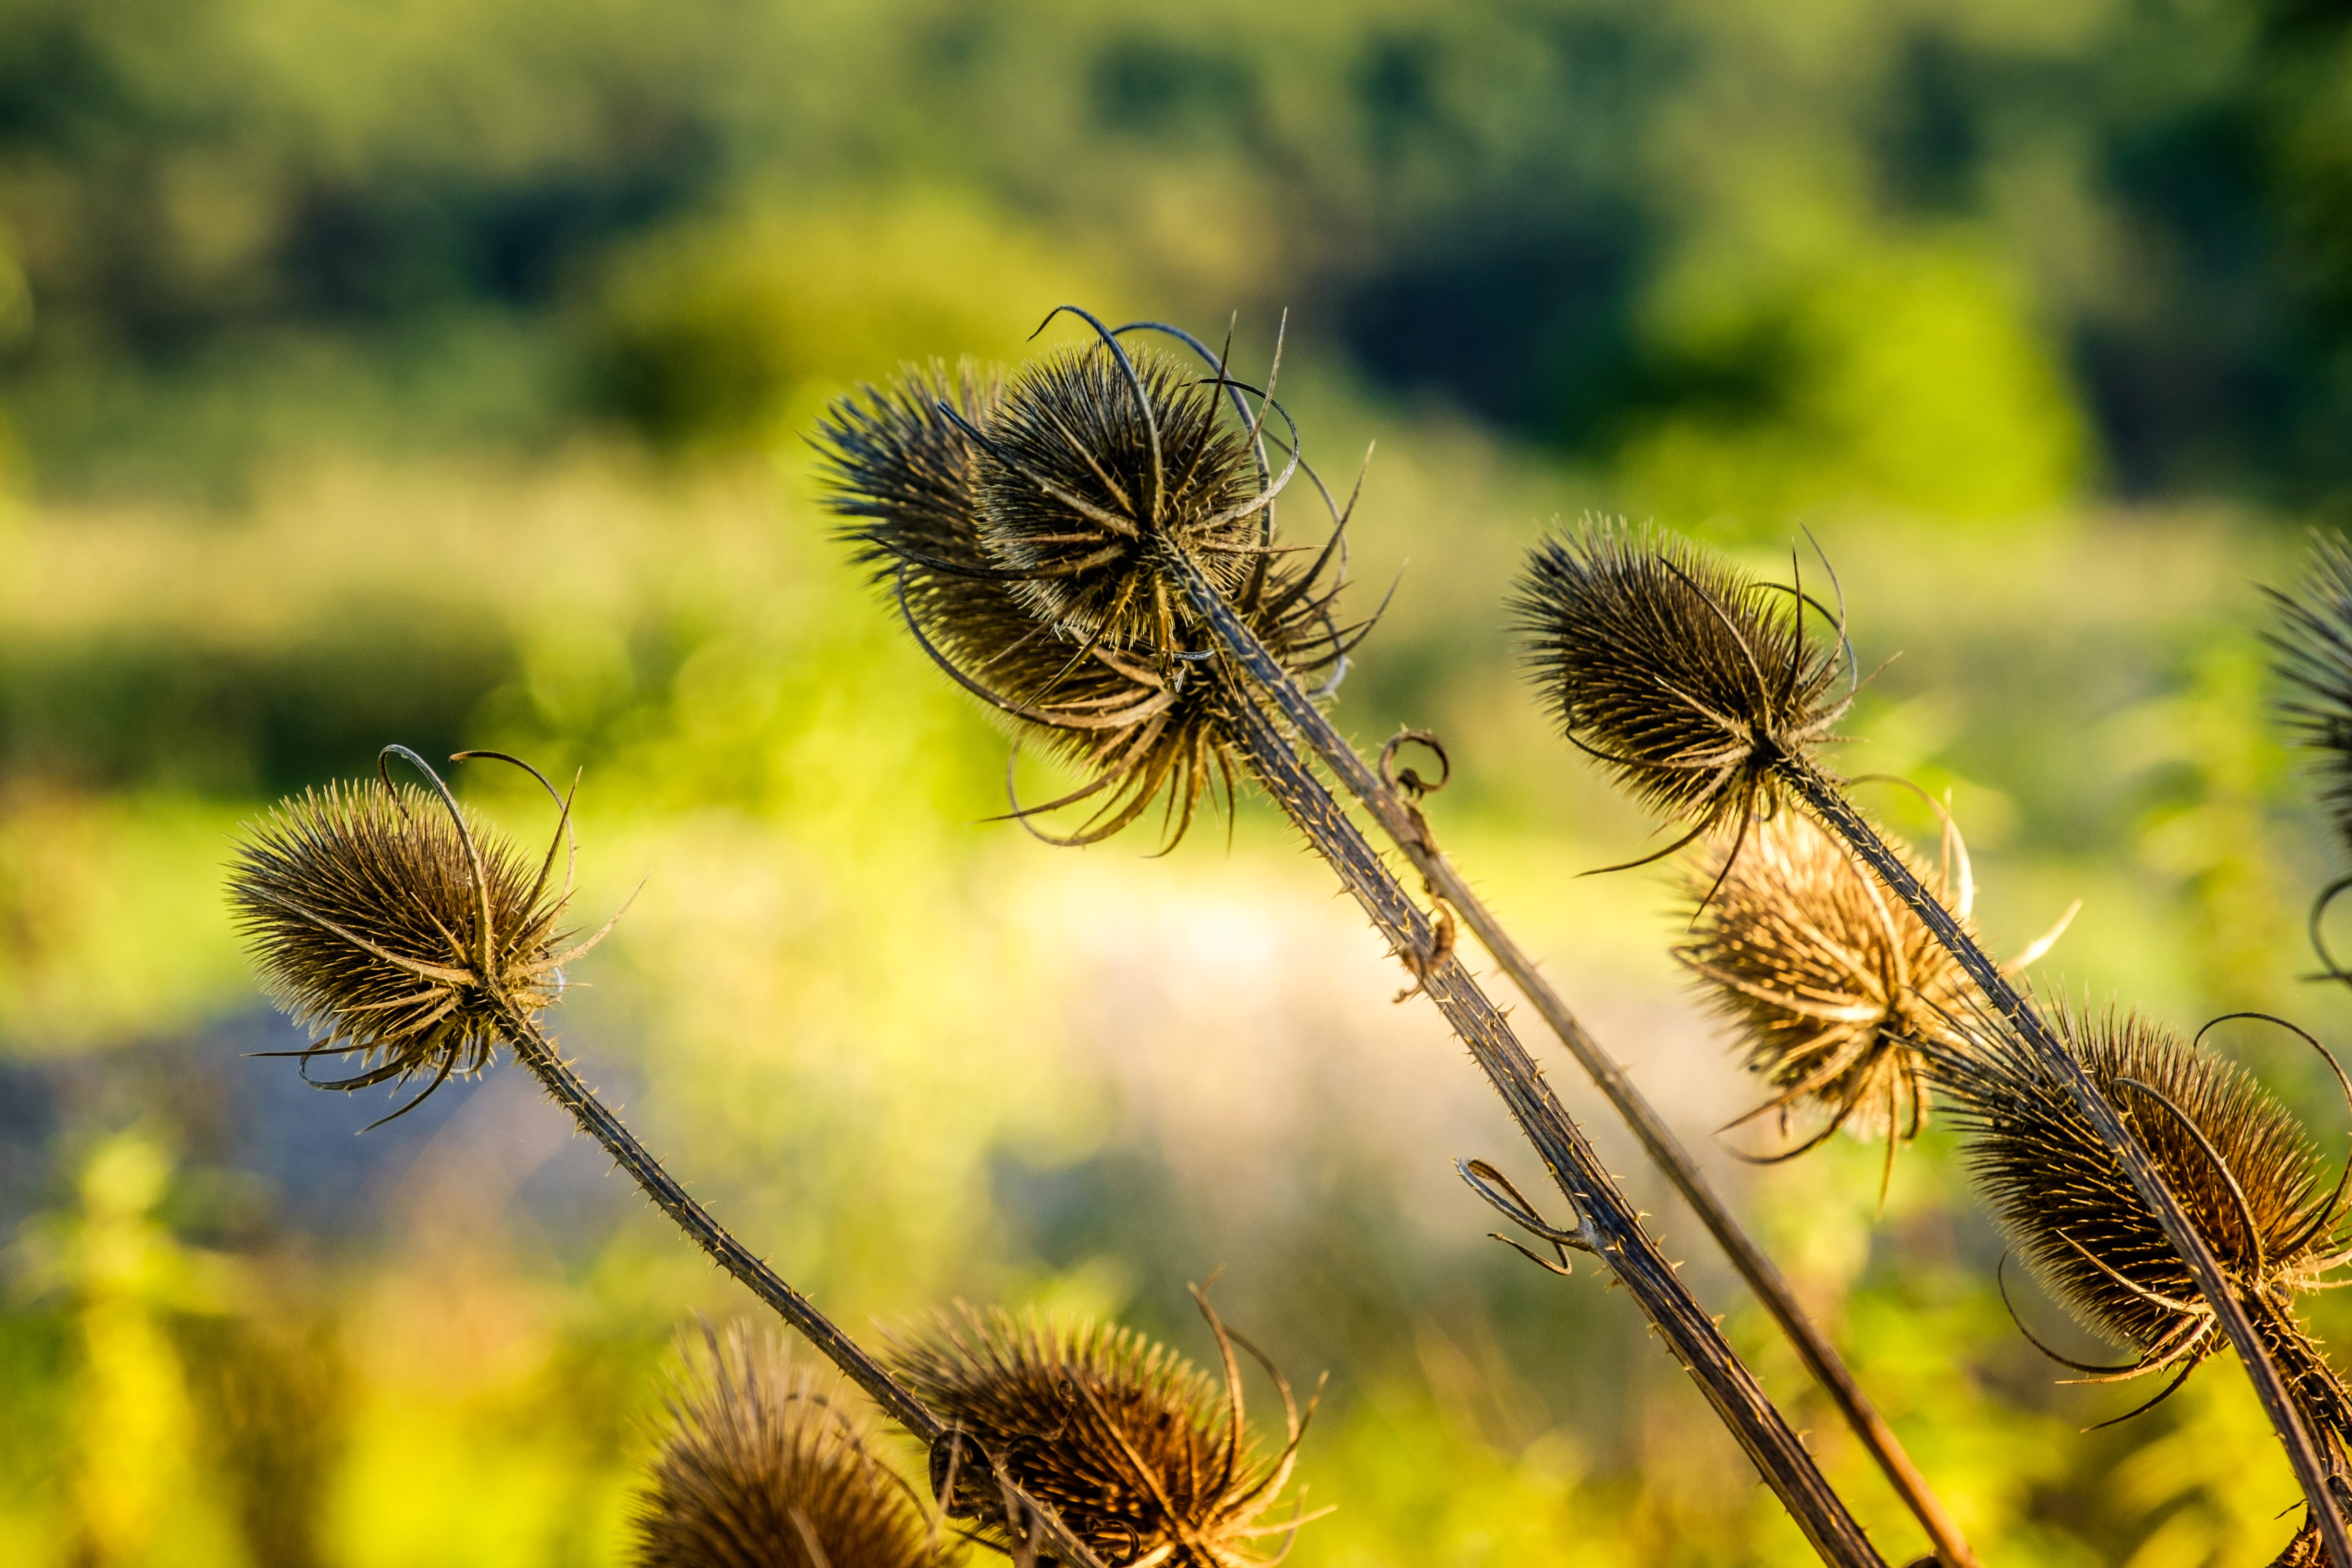
nature, grass, plant, field, meadow, dandelion, prairie, flower, botany, flora, fauna, wildflower, flowers, close up, grassland, thistle, macro photography, flowering plant, daisy family, grass family, plant stem, land plant, weberkade